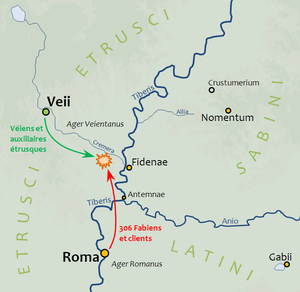
Carte situant le Crémère, Rome et Véies.
La bataille de Crémère oppose une armée réunie par la gens romaine des Fabii aux forces de Véies, en 477 av. J.-C., sur les rives de la rivière Crémère, lors de la première guerre entre la République romaine et Véies. L'engagement se solde par un désastre pour les Fabii, la clades Cremerensis.